Goliath 1100

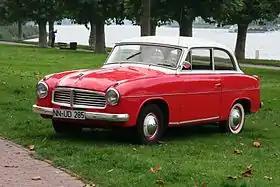
Goliath 1100 2-door Saloon

The Goliath 1100 and later the Hansa 1100 is a small automobile that was manufactured from 1957 until 1961 by the Bremen based Goliath-Werke Borgward & Co, a subsidiary of Borgward. A two-door saloon and a three-door "kombi" (estate) version were available from launch and a two-door coupe was introduced a year later. For 1959, the Goliath name was discontinued and the car was rebadged as the Hansa 1100, recalling Borgward’s prewar model of the same name.